Te'omim Cave

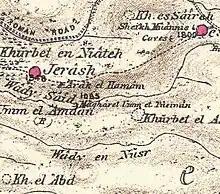
1880s PEF Survey of Palestine map showing the Te'omim Cave (Mŭghâret Umm et Tûeimîn) near the villages of Jerash and Sufla (both since depopulated)

During the 19th century, local Arab fellahin shared traditions and customs related to the cave, often attributing healing properties to the spring water within it. One notable tradition recounts the story of a woman who drank water dripping from the ceiling of the cave and subsequently became pregnant with twins, which resulted in the caves becoming known as "Mŭghâret Umm et Tûeimîn". In 1873, C.R. Conder and H.H. Kitchener's wrote that local peasants executed women accused of immorality by casting them into the cave's shaft.